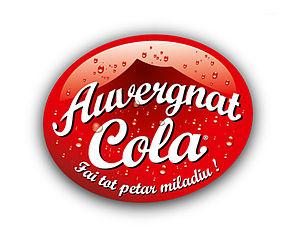
logo Auvergnat Cola